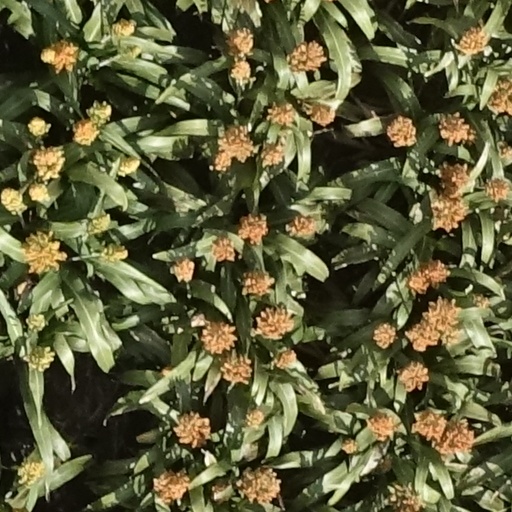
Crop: sorghum